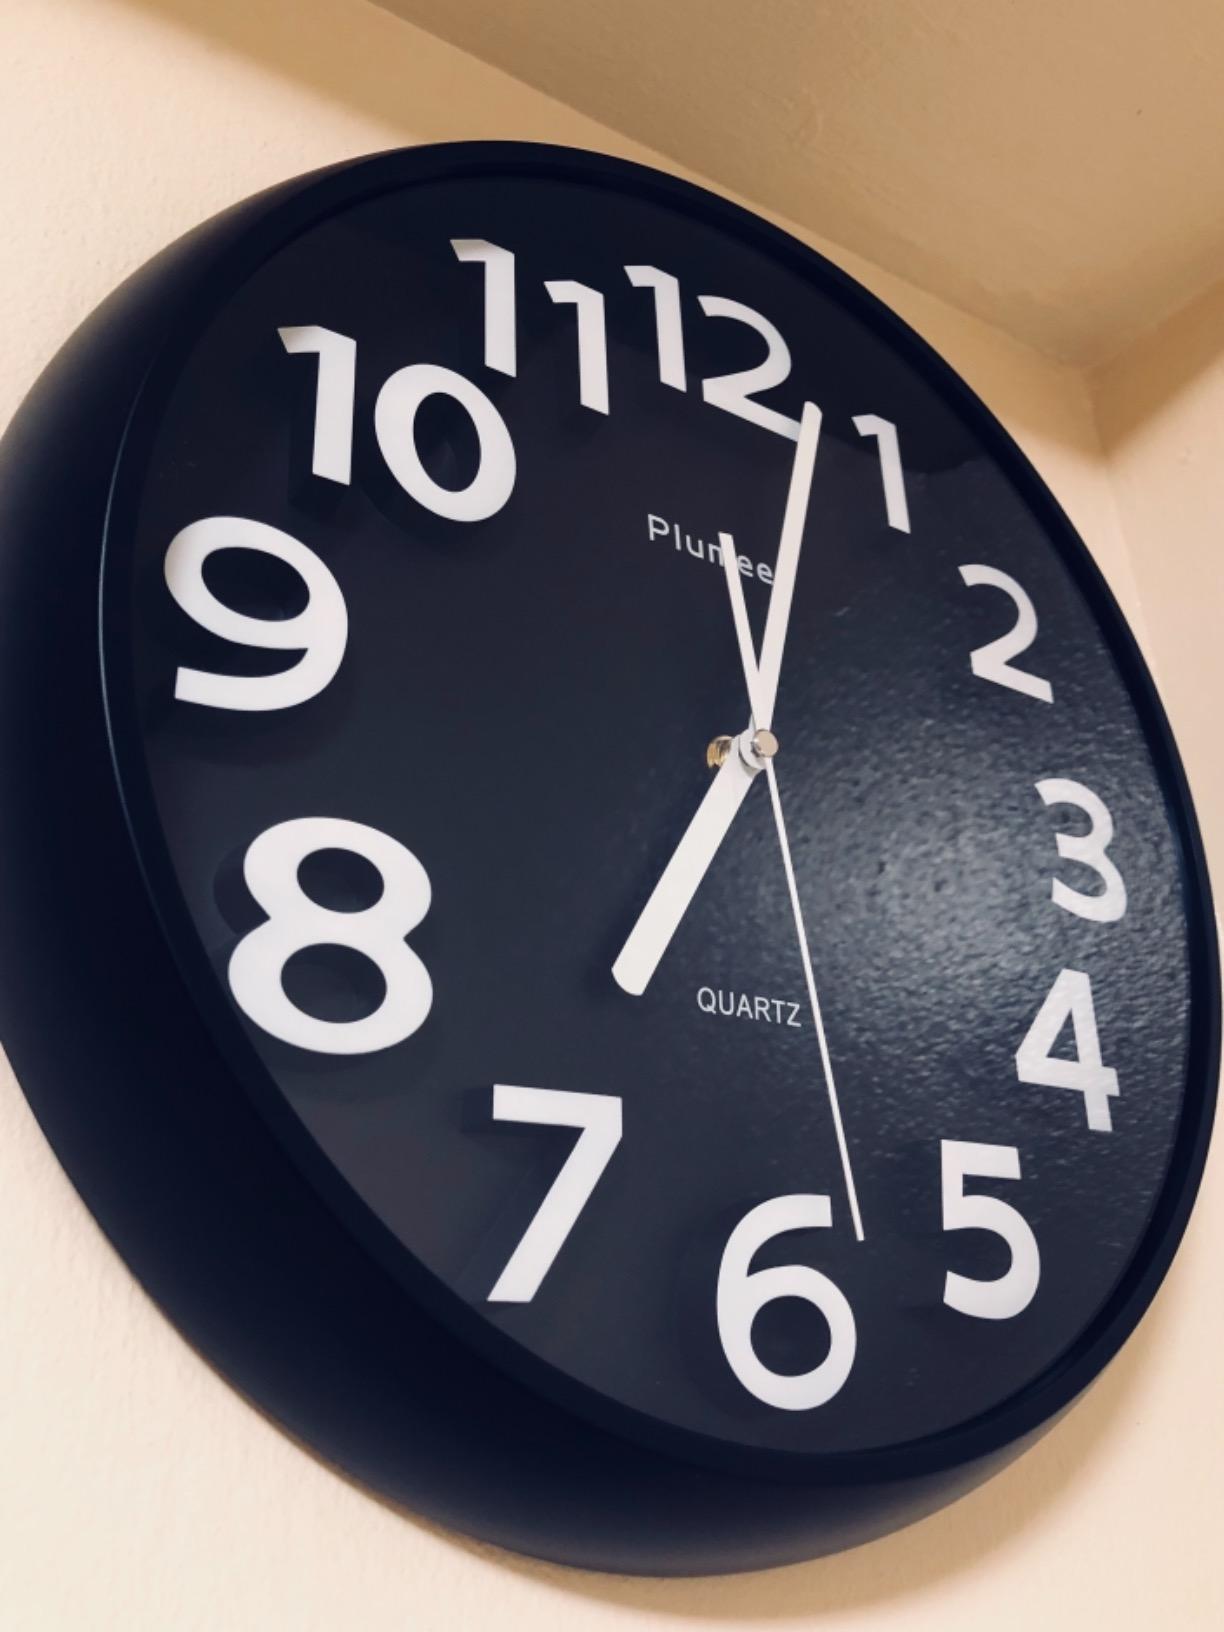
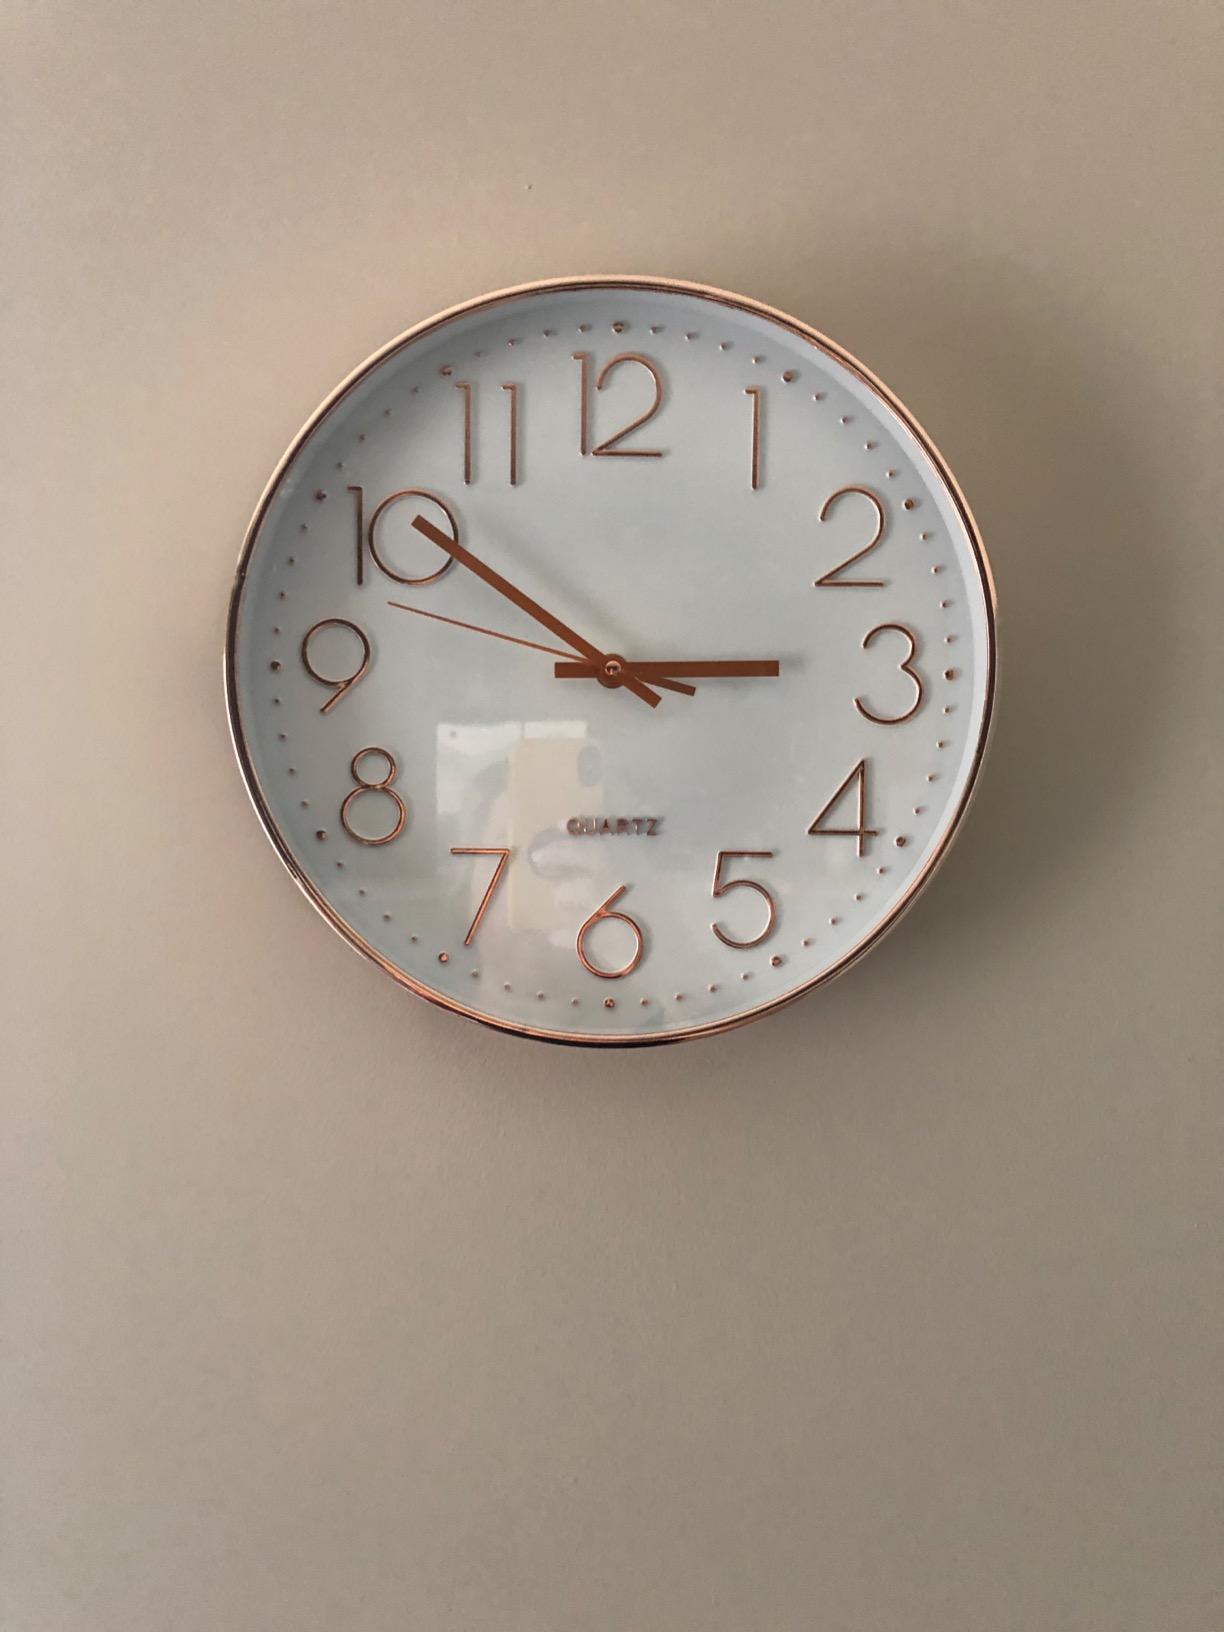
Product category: clock
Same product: no